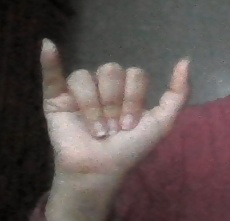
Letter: ya